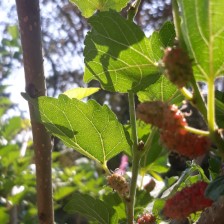
Variety: ChiangMai60